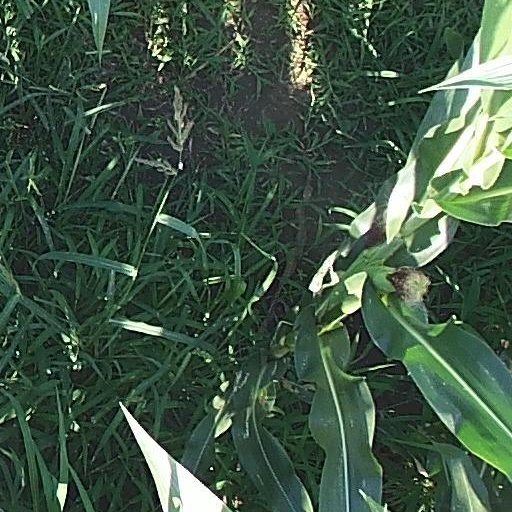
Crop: maize; corn